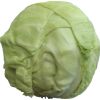
Label: Cabbage white 1